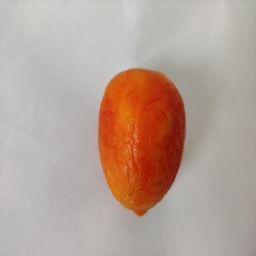
Crop: Tomato
Quality: Old